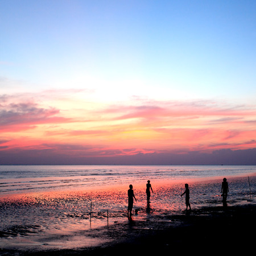
silhouettes of people playing football on the beach when the sun sets in photo